Theatre of Italy

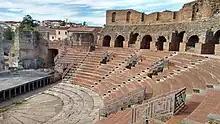
Roman theatre of Benevento

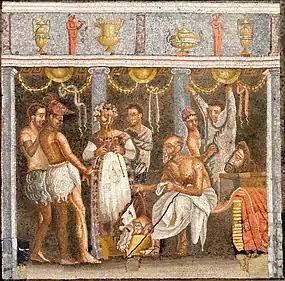
Roman mosaic depicting actors and an "aulos" player (House of the Tragic Poet, Pompeii)

With the conquest of Magna Graecia, the Romans came into contact with Greek culture, therefore also with the theater. Probably already, after the wars with the Samnites, the Romans had already known representative art, but also the Samnite representations, in turn, were influenced by the Greek ones. The apex of the expression of the Roman theater was reached, for the comedy by Livius Andronicus, a native of Magna Graecia, probably Taranto, who was the link between the Greek and Latin theater. Less famous author, but always a bridge between the Greeks and the Italian colonies and the Latins was Gnaeus Naevius from Campania, who lived at the time of the Punic Wars. Nevio tried to create a politicized theater, in the Athenian style of Aristophanes, but the poet's arrows too often struck famous gens such as that of the Scipios. For this reason the playwright was exiled to Utica where he died poor. On the contrary, Ennius, also from Magna Graecia, used the theater to incense the Roman noble families.